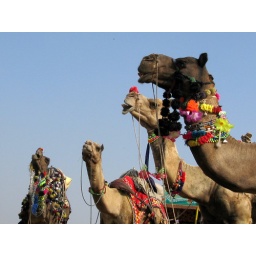
I like the clear blue skies against the four camels-somehow they look like they are singing in unison.